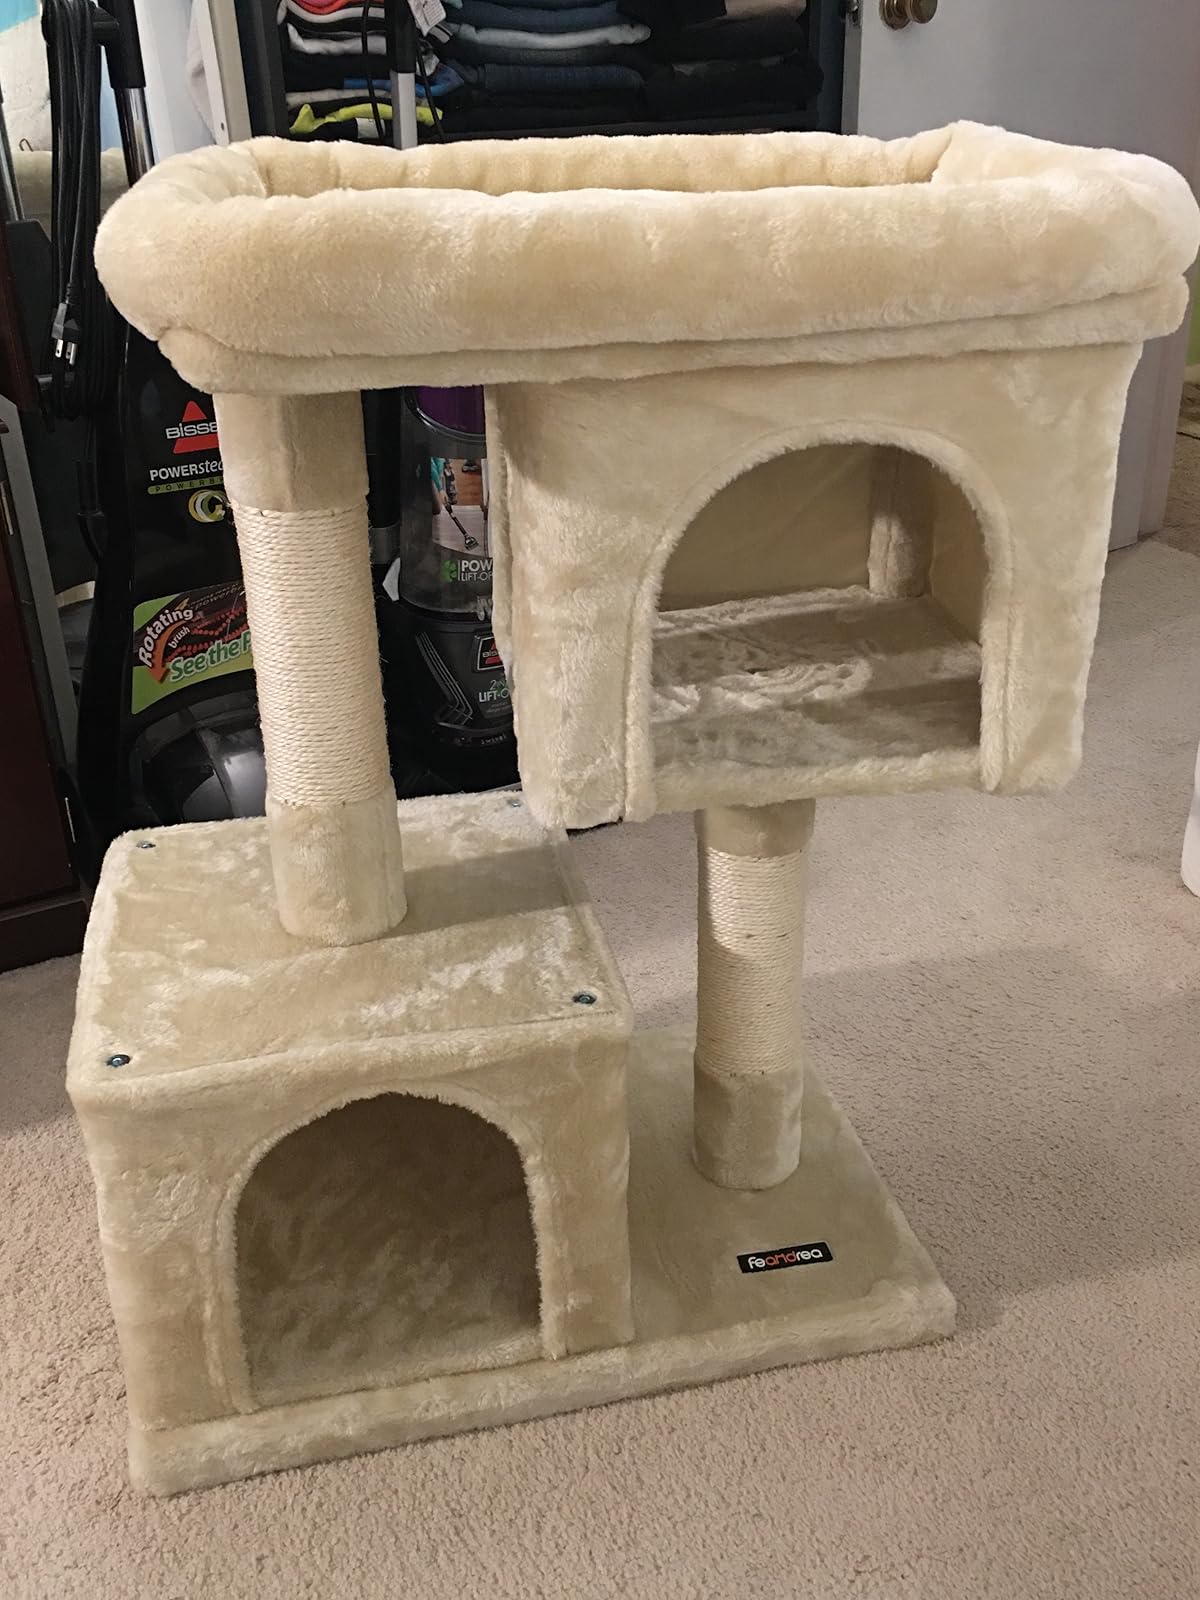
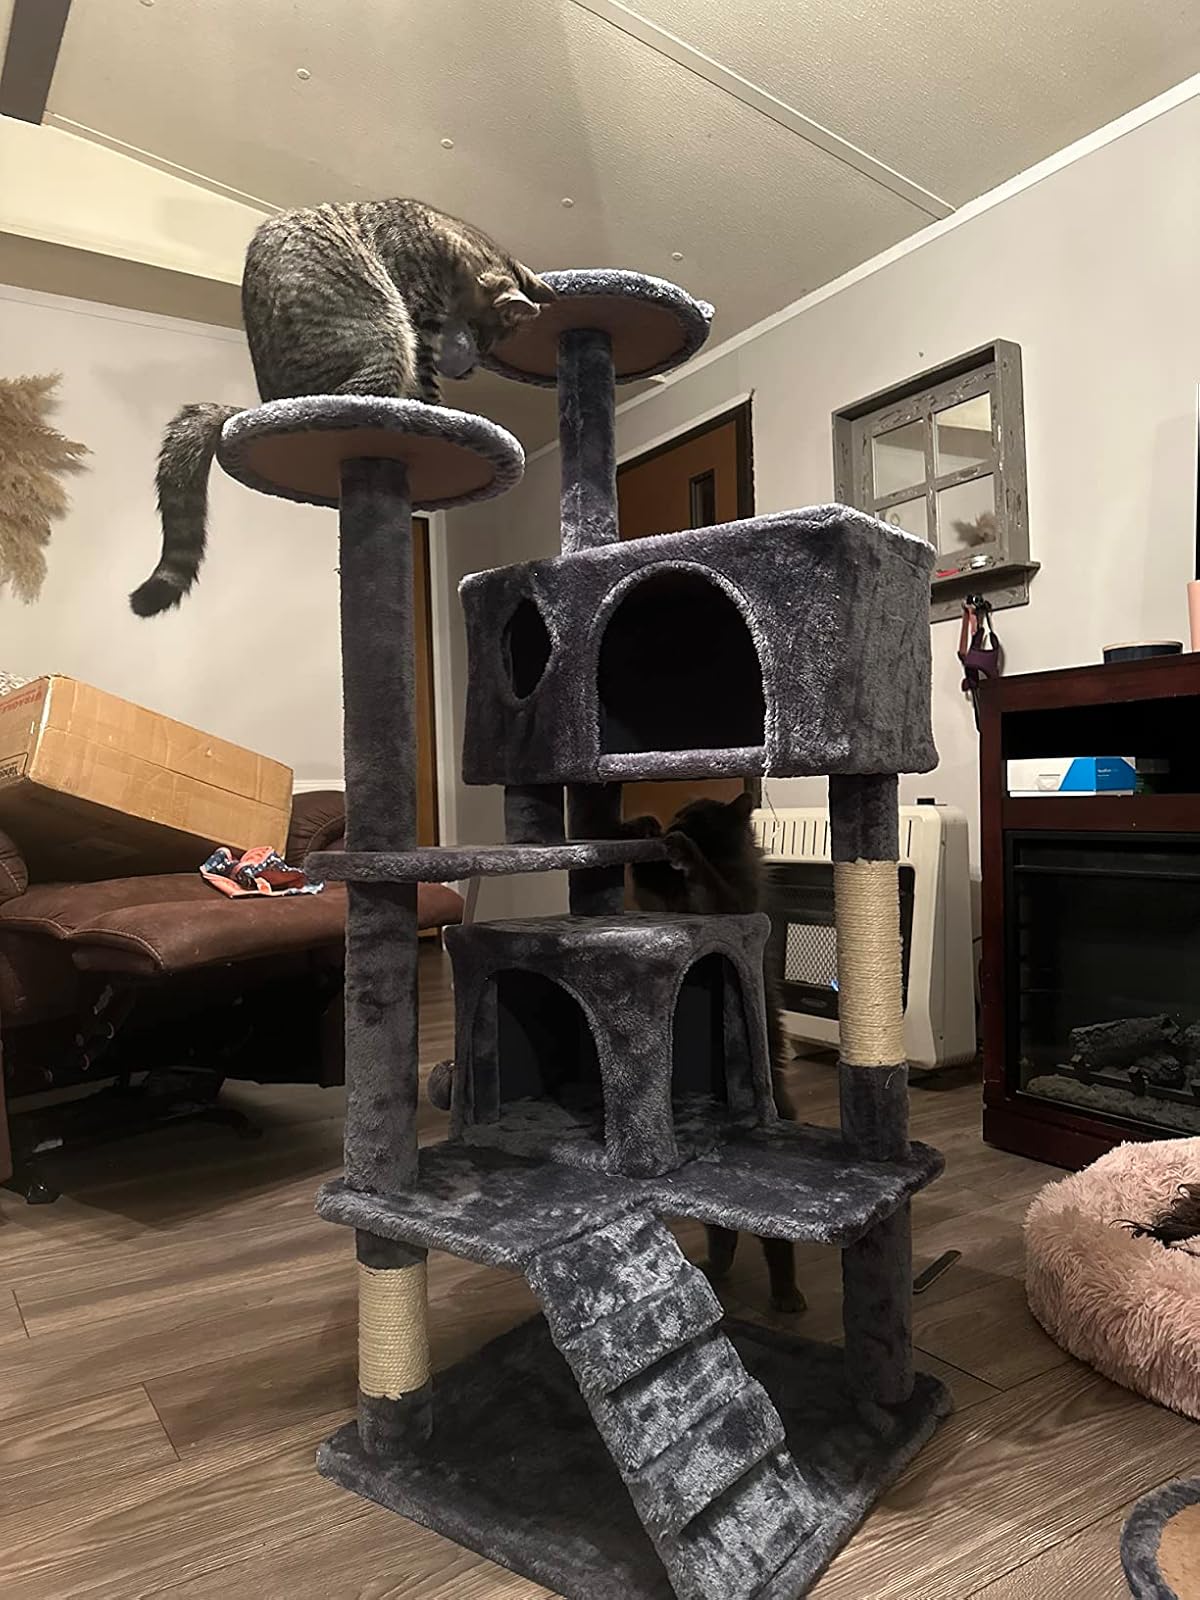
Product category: items_cat tree
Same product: no